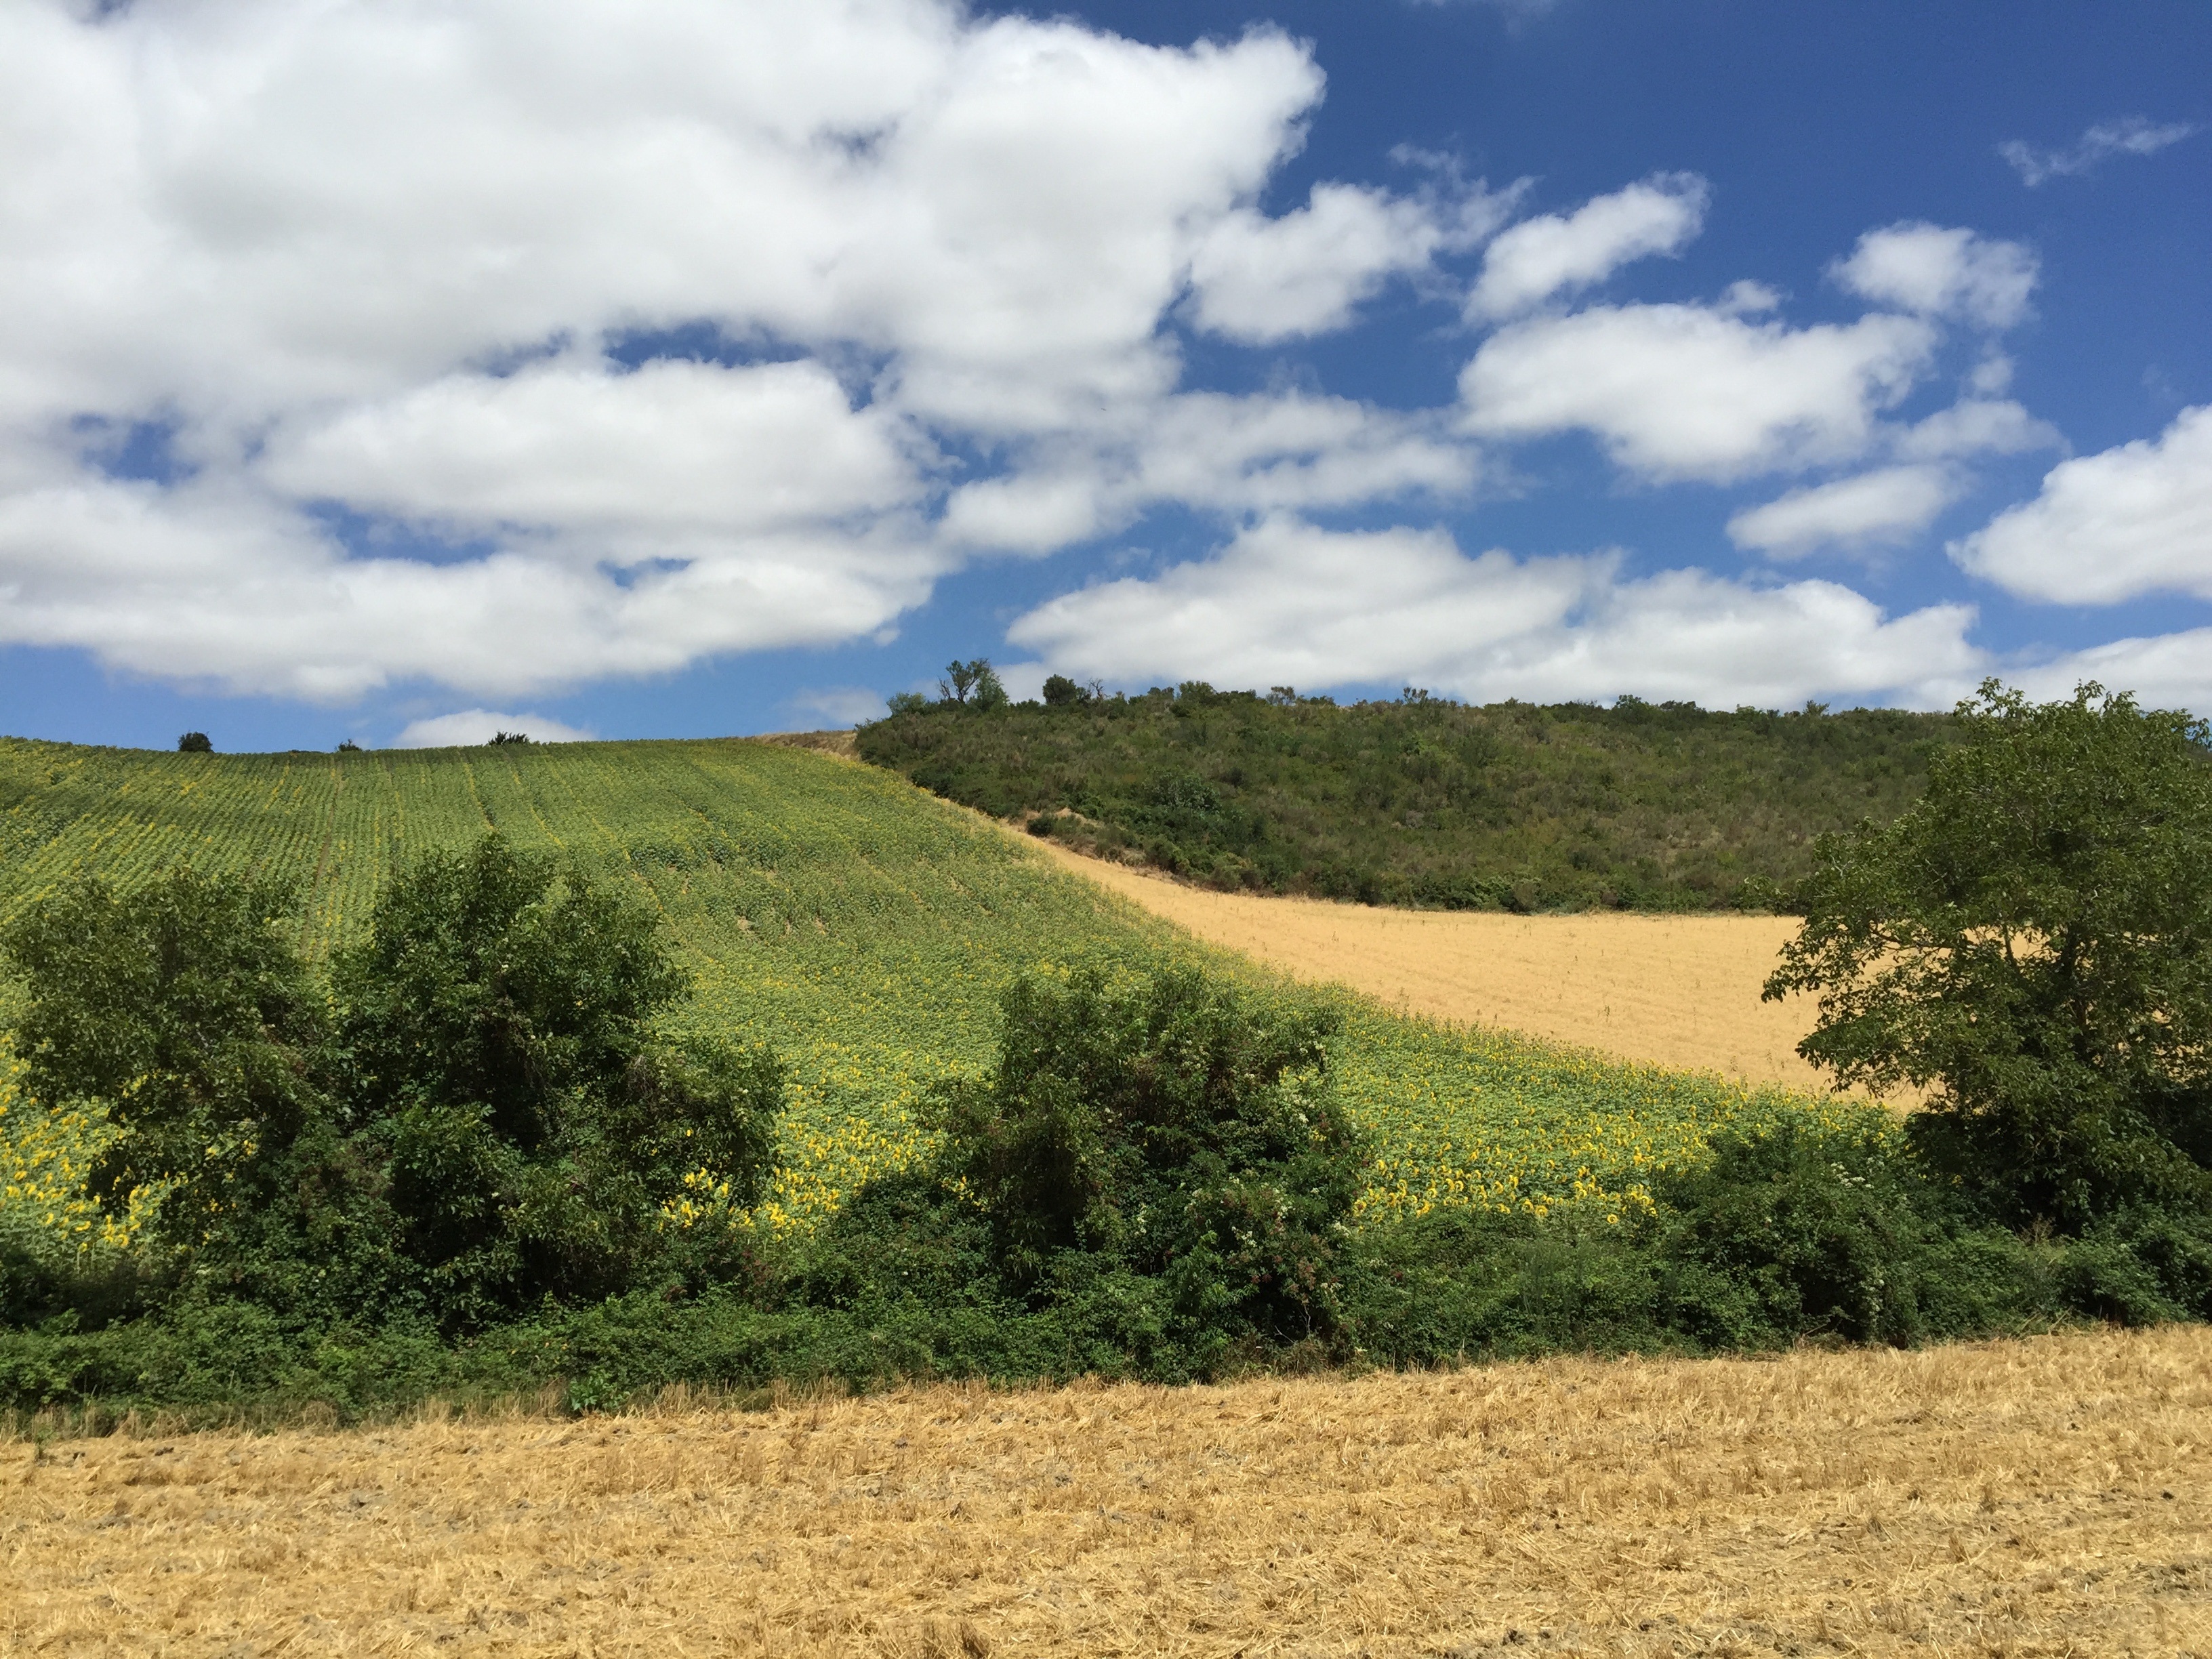
landscape, tree, nature, grass, mountain, cloud, plant, sky, field, farm, meadow, prairie, hill, france, pasture, holiday, soil, agriculture, savanna, plain, clouds, grassland, plateau, provence, habitat, cloudy sky, ecosystem, steppe, rural area, natural environment, geographical feature, grass family